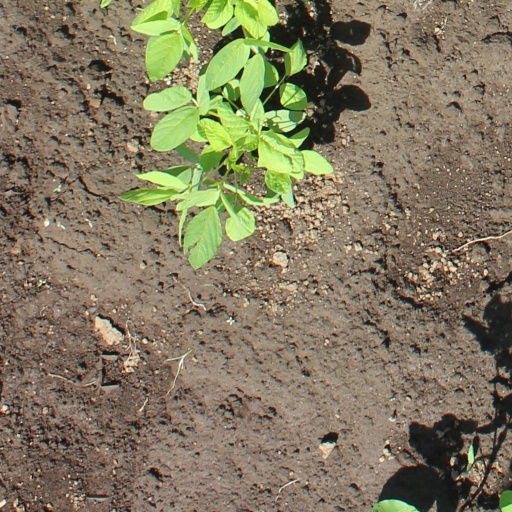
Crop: soybean